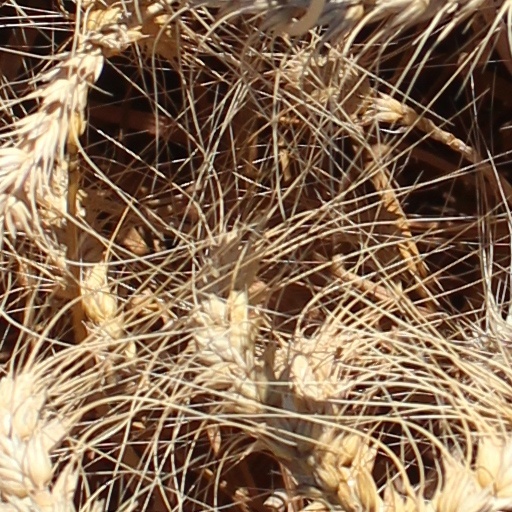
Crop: wheat